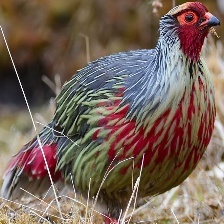
Species: BLOOD PHEASANT
Scientific name: ITHAGINIS CRUENTUS